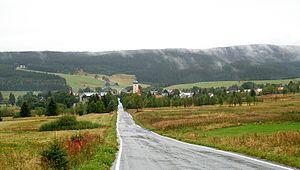
Horní Blatná est une ville du district et de la région de Karlovy Vary, en Tchéquie. Sa population s'élevait à 420 habitants en 2018.